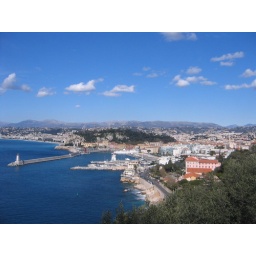
Apartment is over and to left of the trees on the hill in centre, close to beachfront